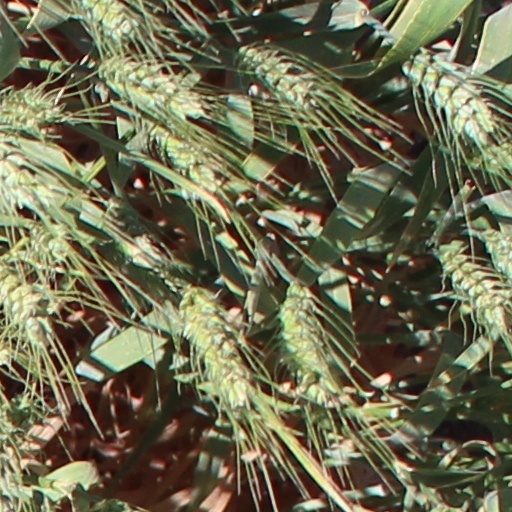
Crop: wheat